Raid on Makin Island

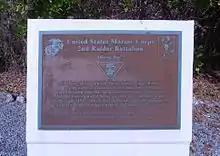
This is a plaque commemorating the Makin Island Raid in 1942. This plaque is located on the island of Kwajalein.

USMC casualties were given as 18 killed in action and 12 missing in action. Of the 12 Marines missing in action, one was later identified among the 19 Marine Corps graves found on Makin Island. Of the remaining 11 Marines missing in action, 9 were inadvertently left behind or returned to the island during the night withdrawal. They were subsequently captured, moved to Kwajalein Atoll, and executed by Japanese forces. Admiral Abe Kōsō was subsequently tried and executed by the Allies for the murder of the nine Marines. The remaining two Marines missing in action were not accounted for.